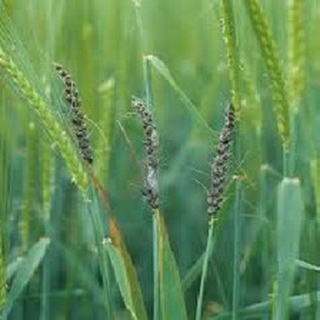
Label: wheat_smut